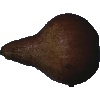
Label: pear_kaiser